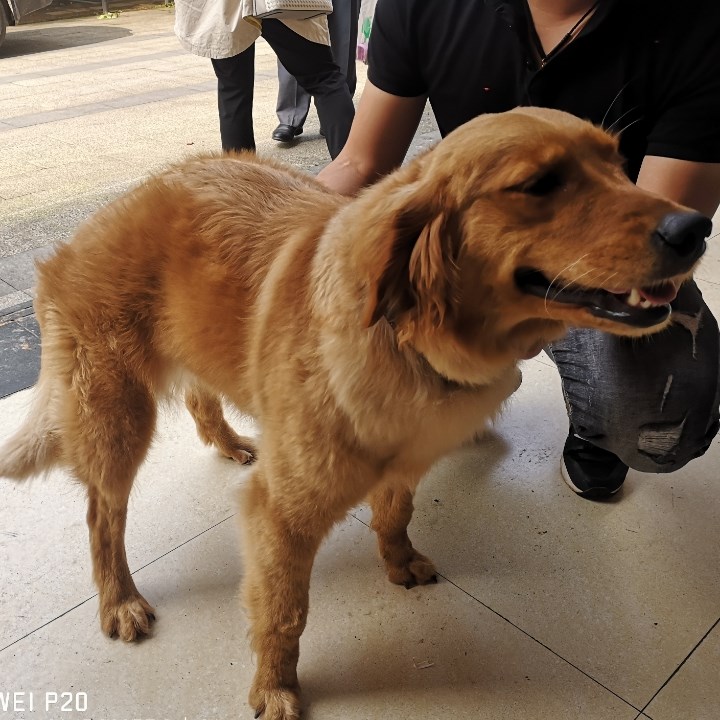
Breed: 5355-n000126-golden_retriever